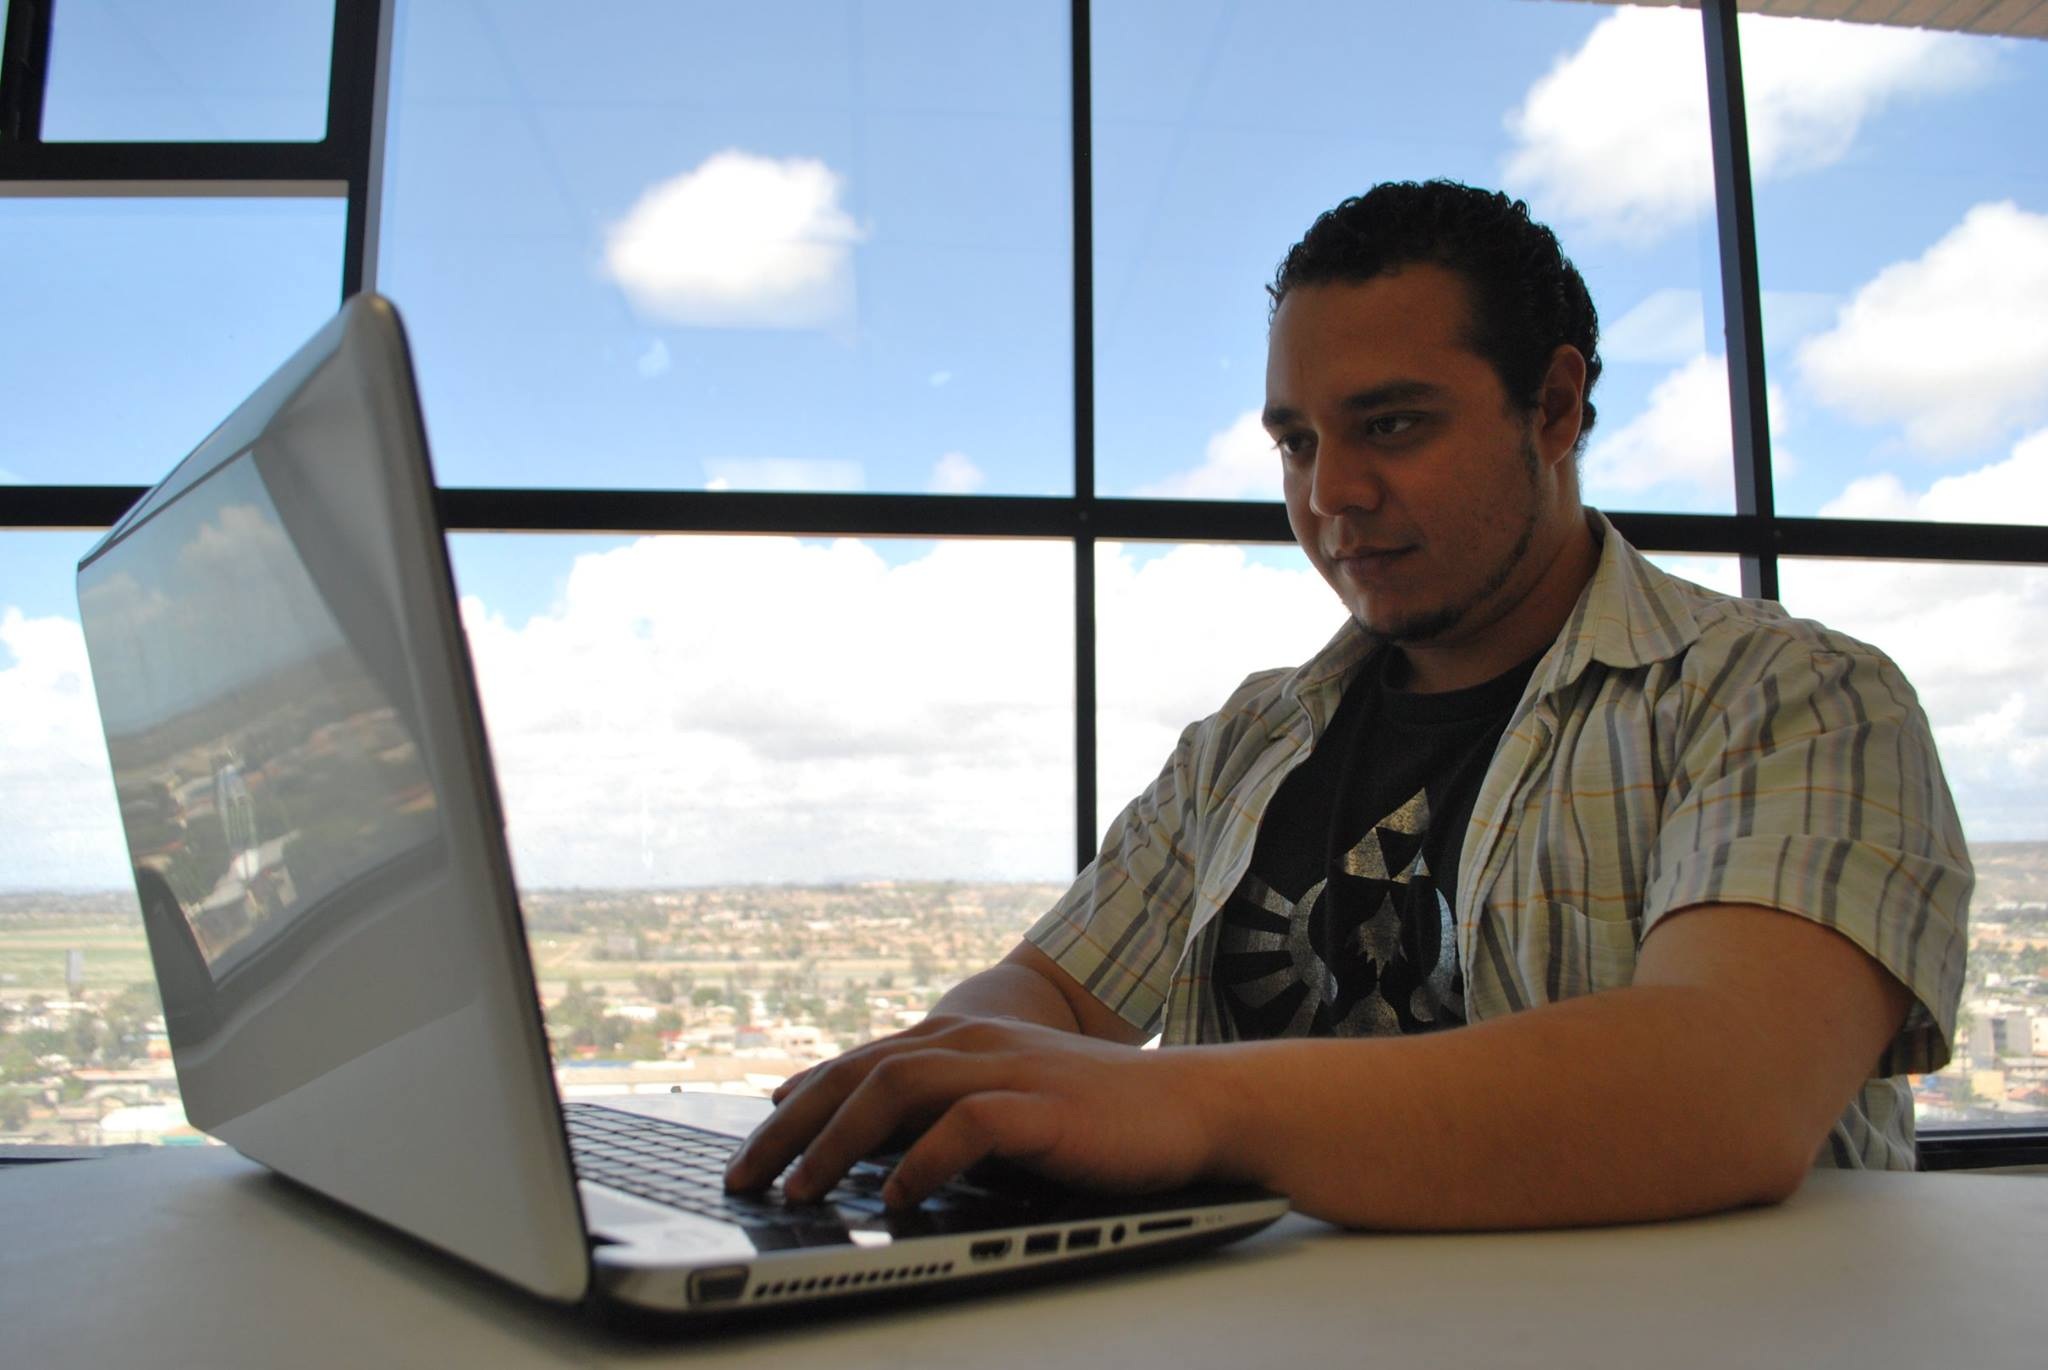
office, professional, smart